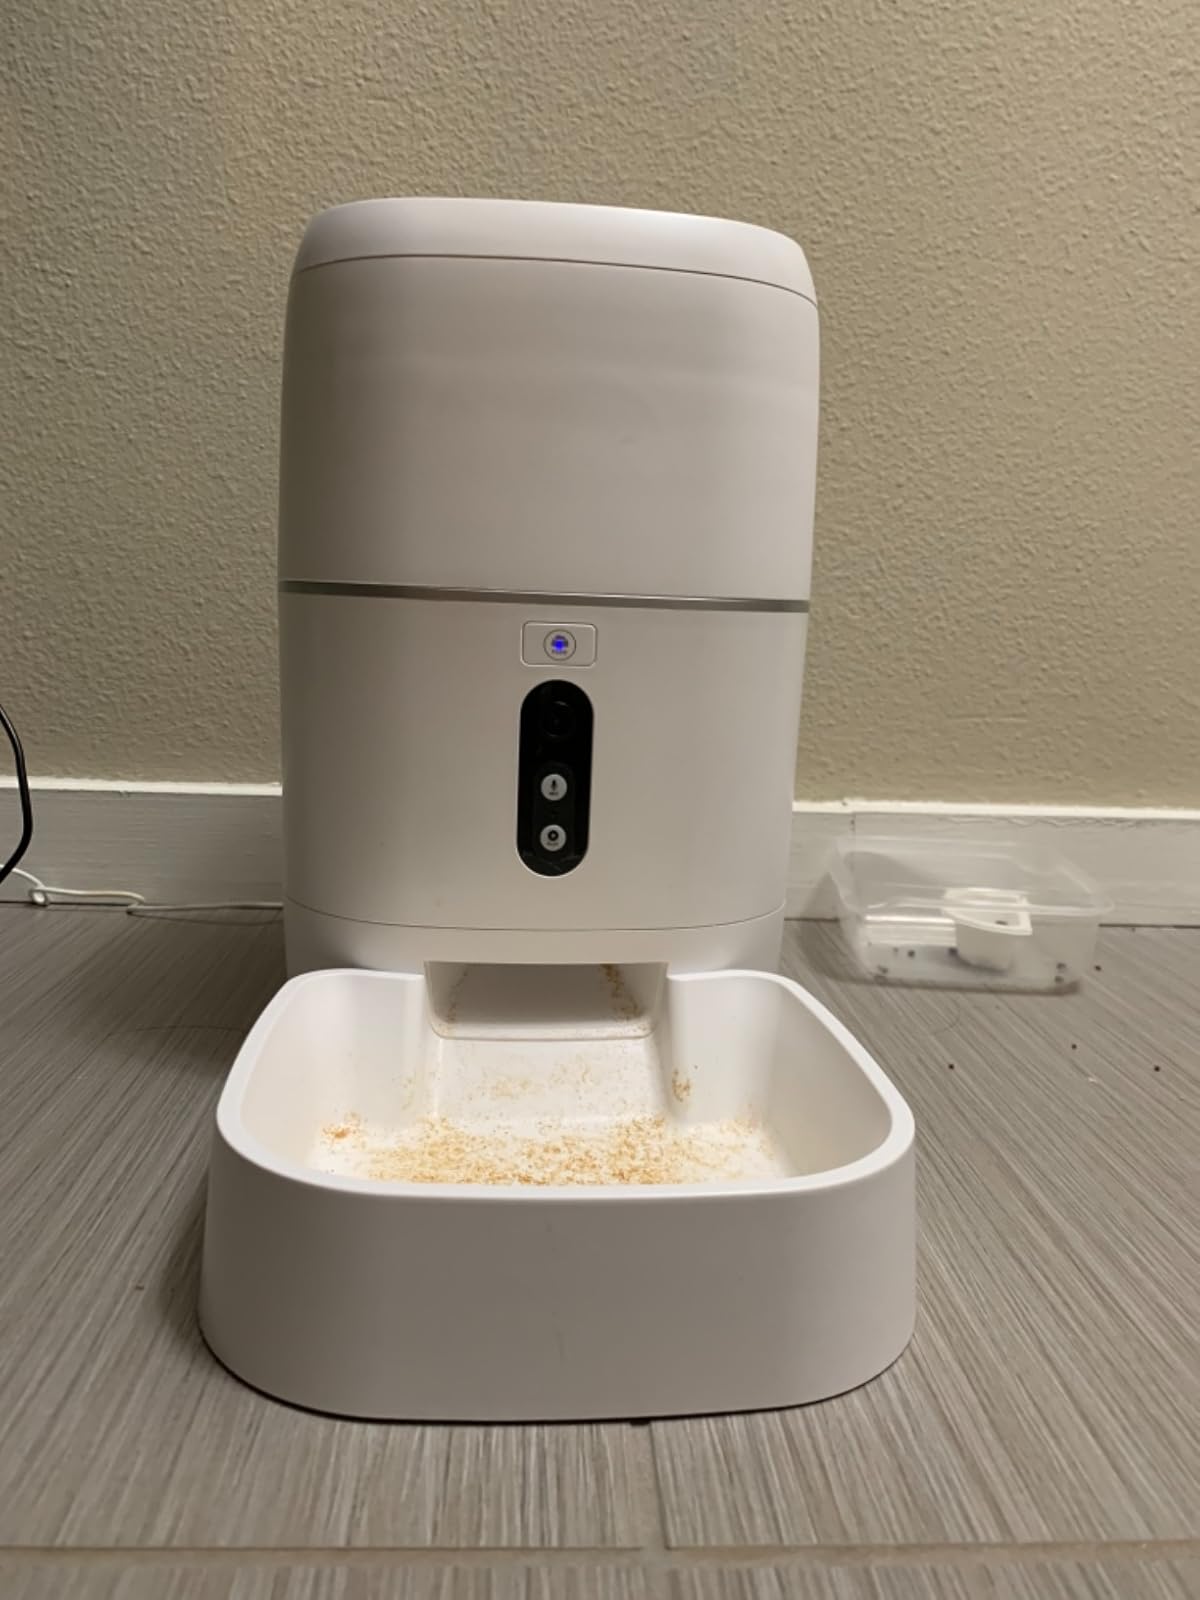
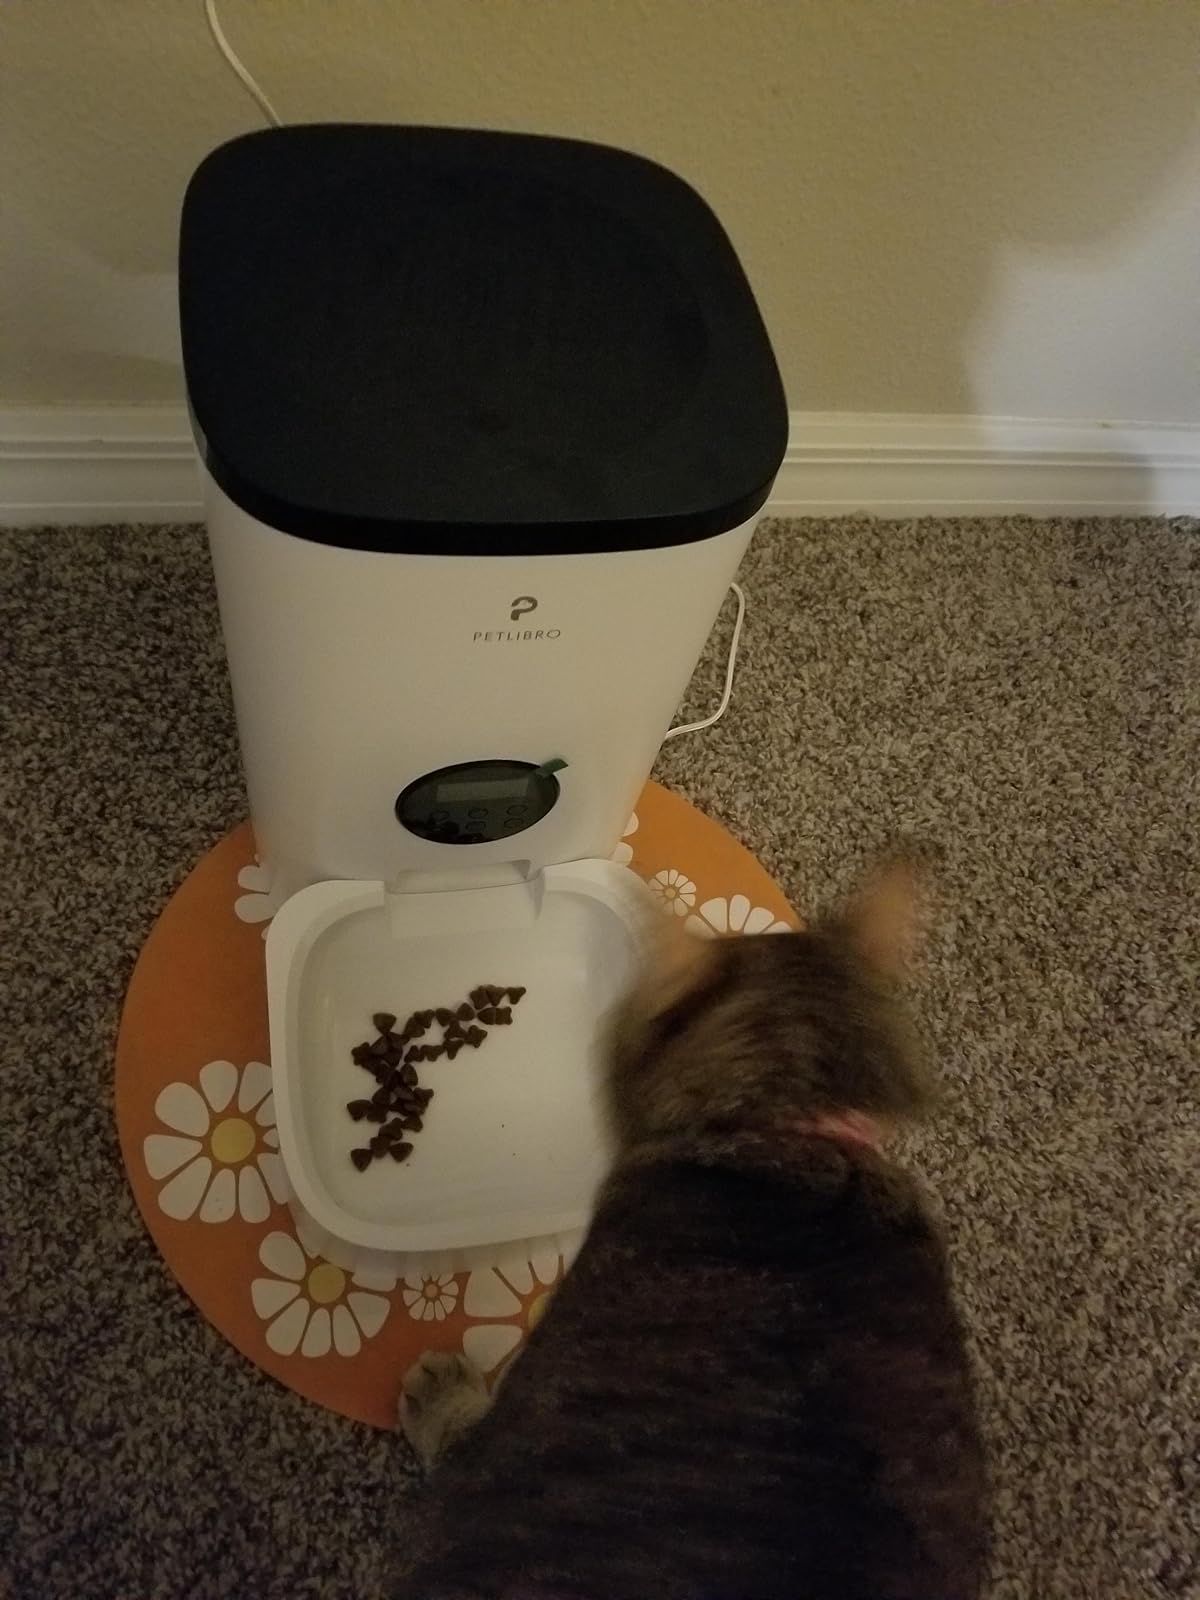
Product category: items_feeder
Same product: no